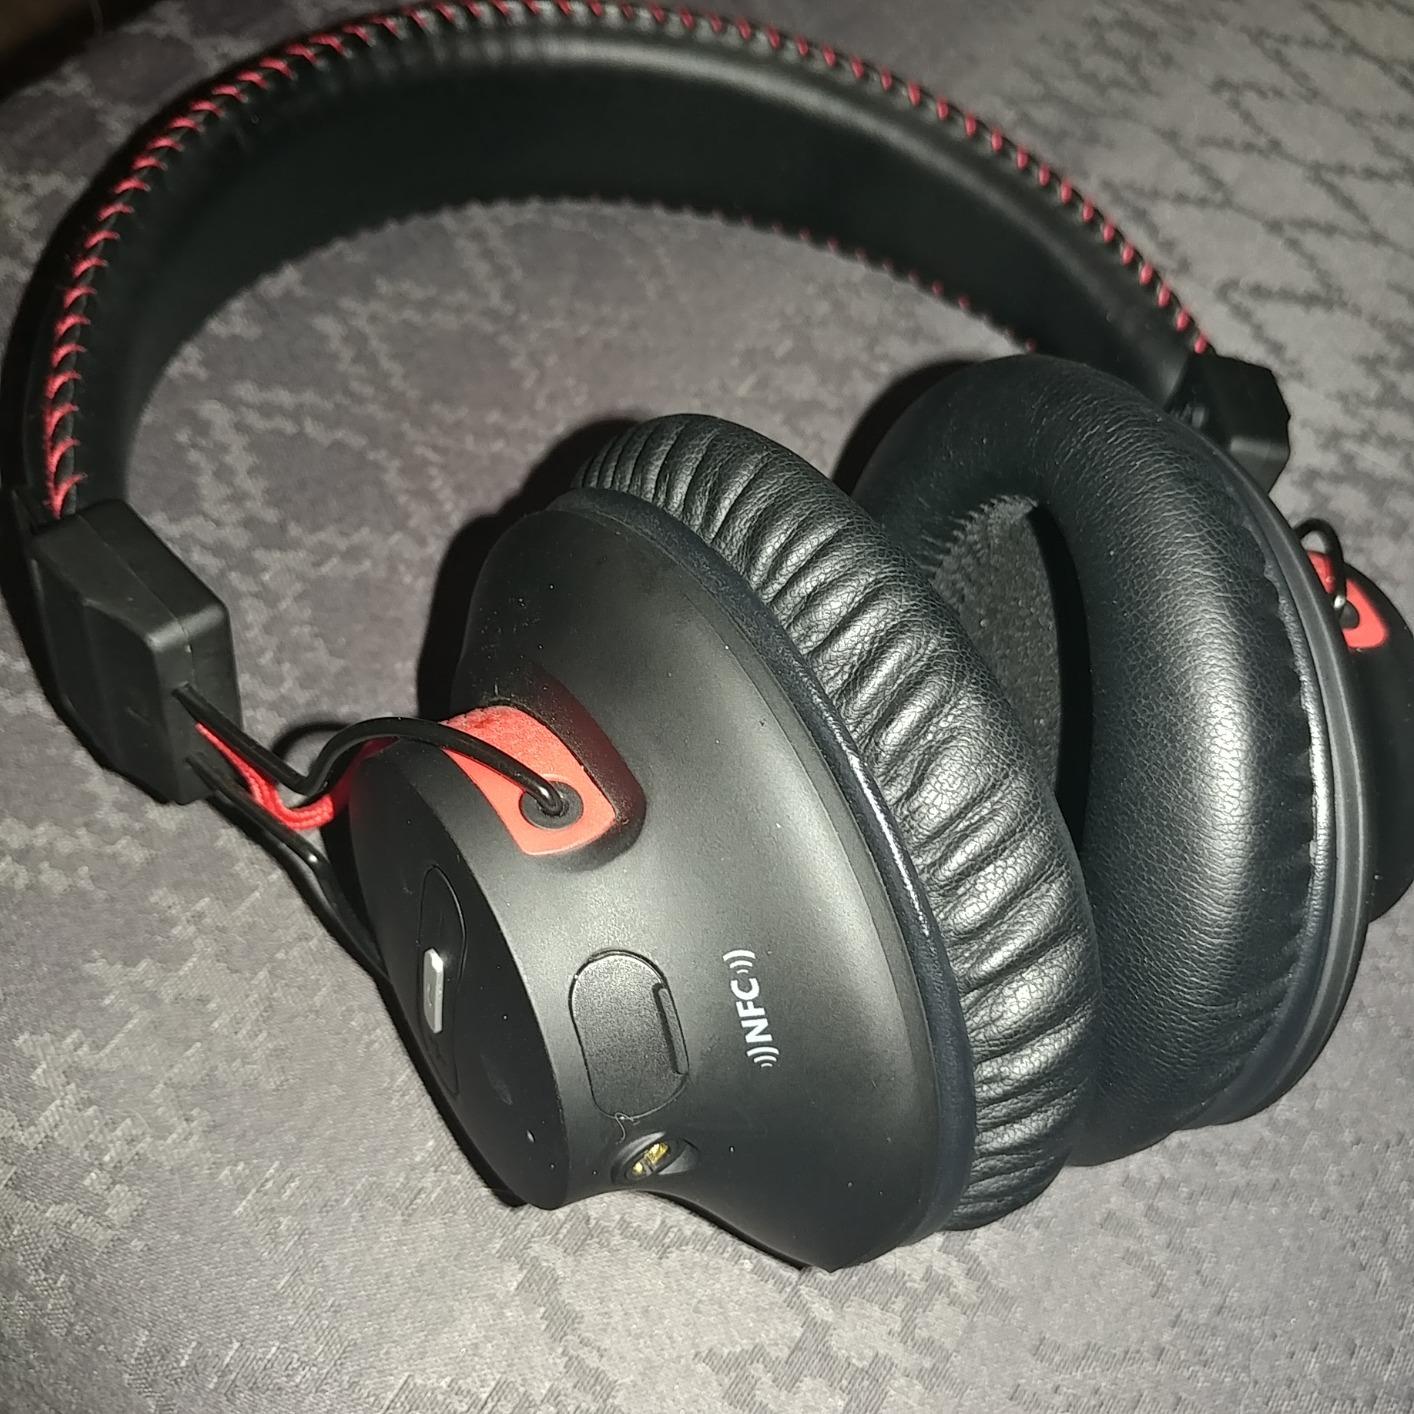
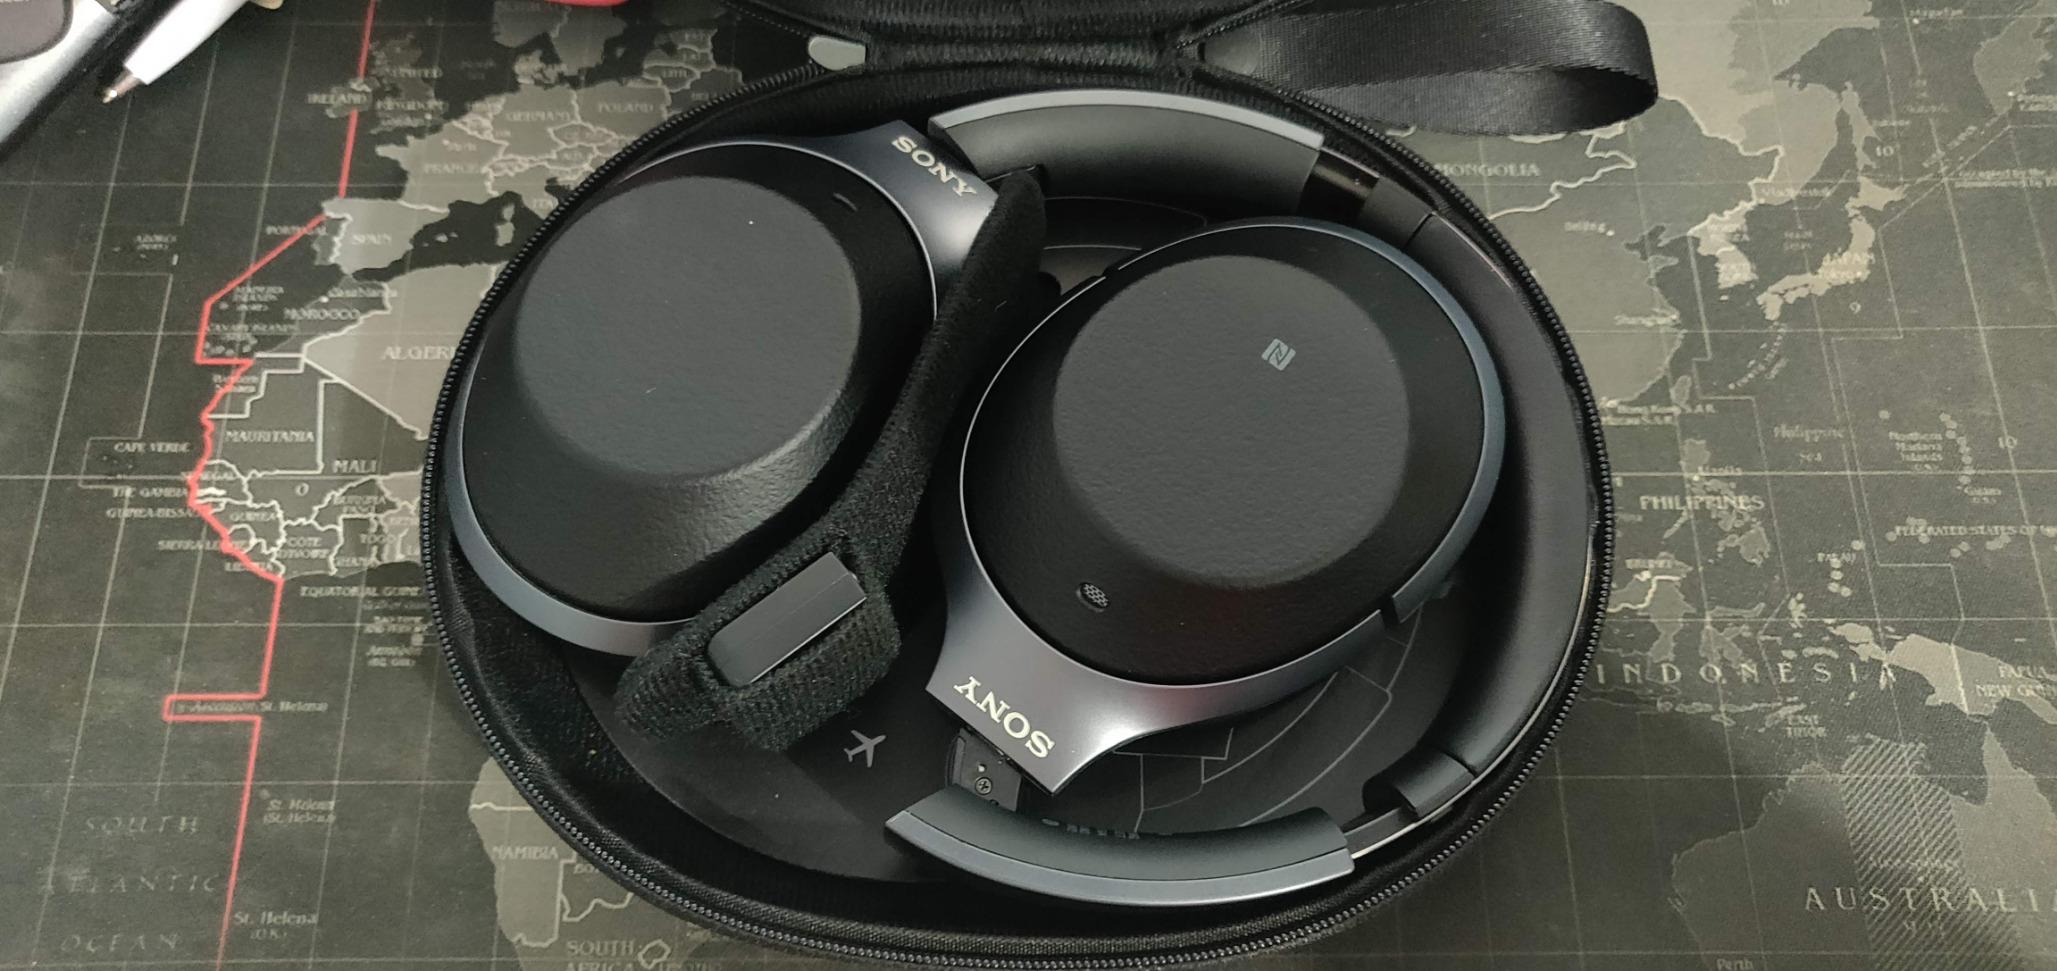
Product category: headphones
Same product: no